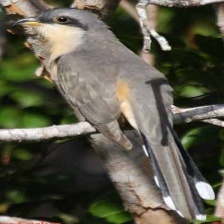
Species: MANGROVE CUCKOO
Scientific name: COCCYZUS MINOR